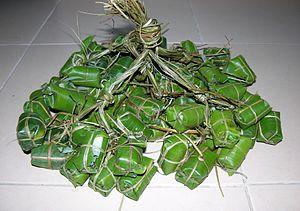
Le nem chua est une préparation de porc fermenté de la cuisine vietnamienne. Il est principalement composé d'un mélange de viande de porc maigre et de fines lanières de couenne cuite, agrémentés d'ail et de piment. Il peut prendre la forme de bouchées emballées individuellement dans une feuille d'aluminium et de papier, ou d'une sorte de cervelas sous plastique scellé. Il a un goût aigre doux caractéristique des fermentations lactiques, une belle couleur rose et une texture ferme et élastique.